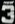
Number: 3